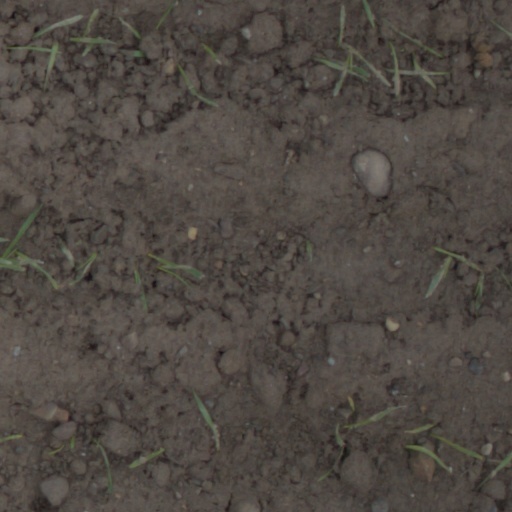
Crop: wheat